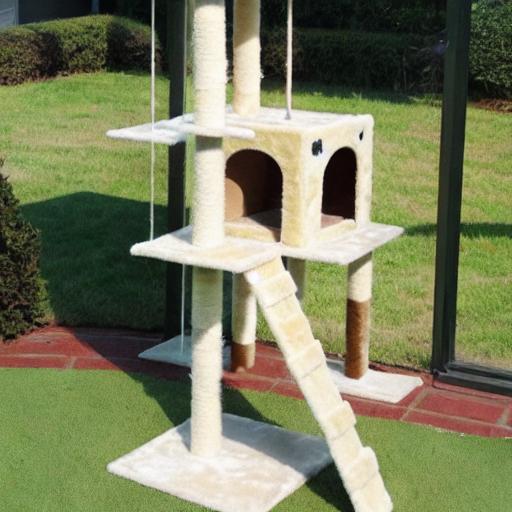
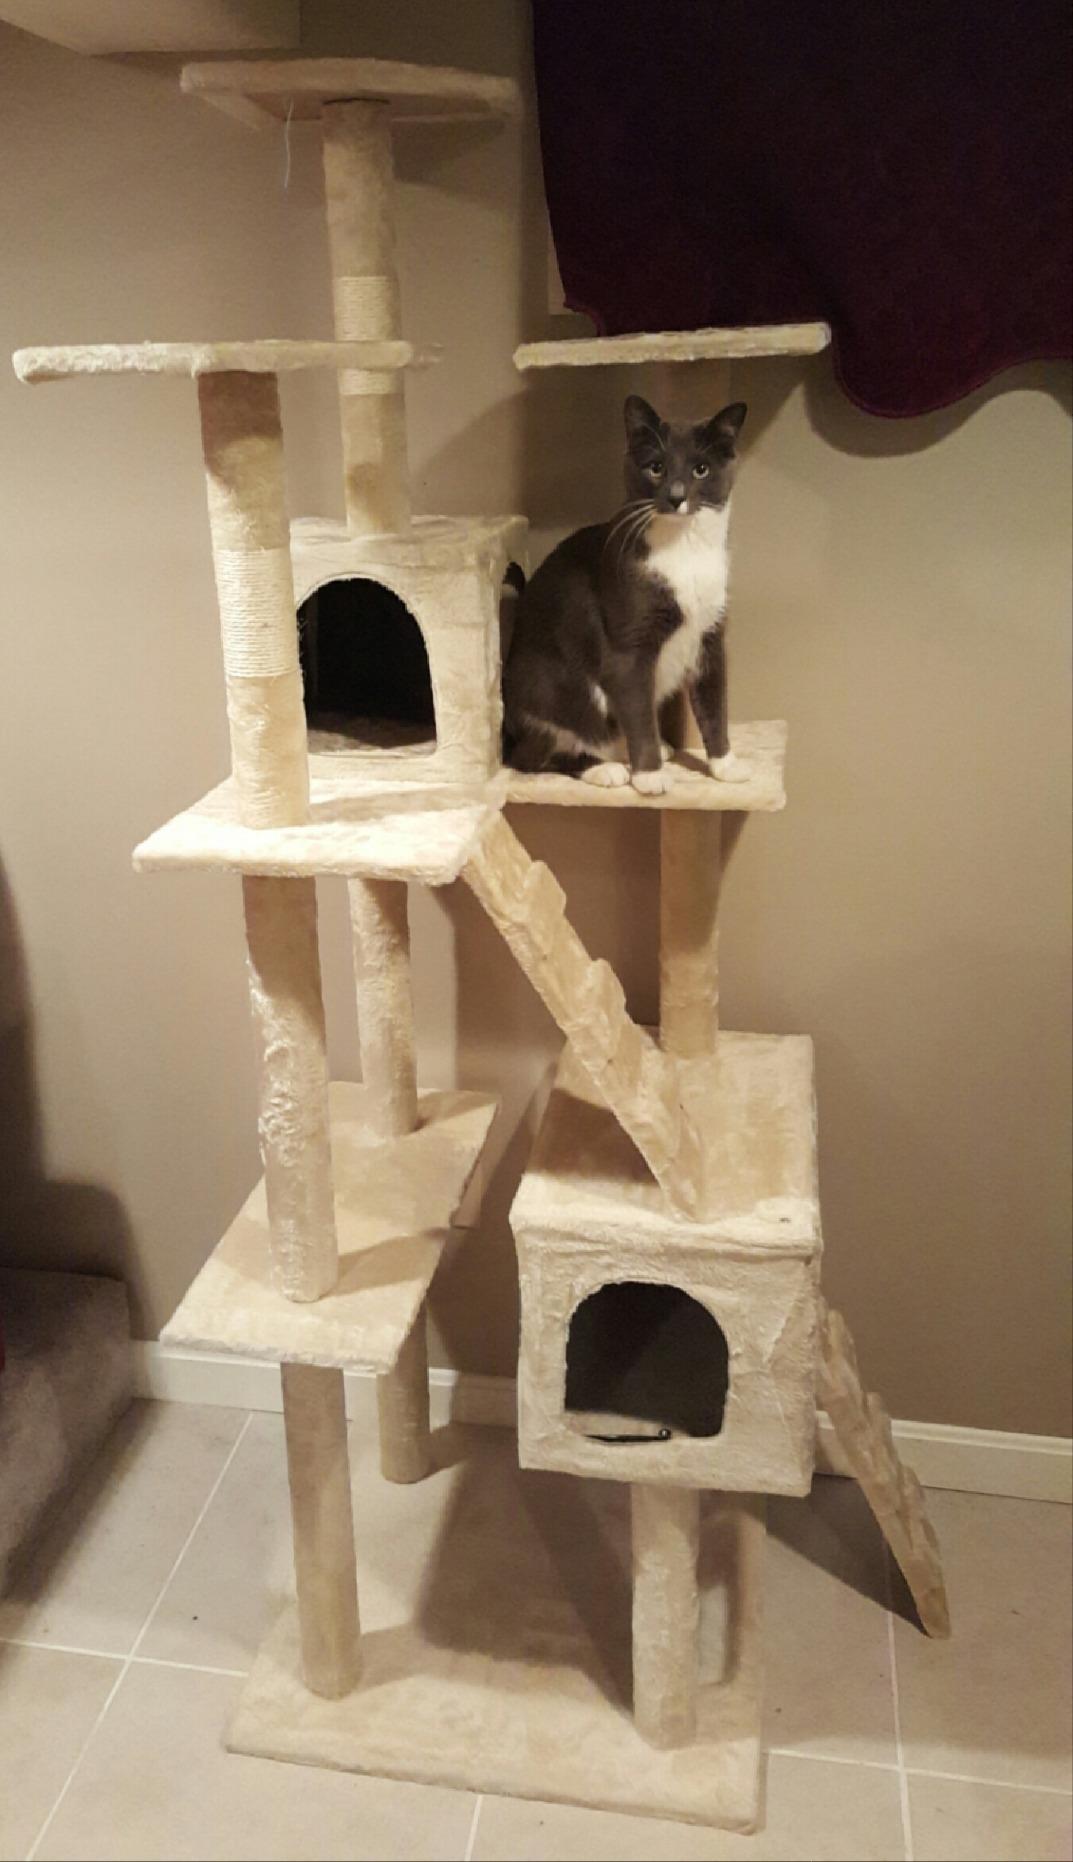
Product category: items_cat tree
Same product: no